Harry S. Truman

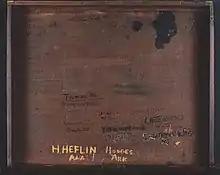
Drawer from the Senate desk used by Truman

After his wartime service, Truman returned to Independence, where he married Bess Wallace on June 28, 1919. The couple had one child, Mary Margaret Truman.